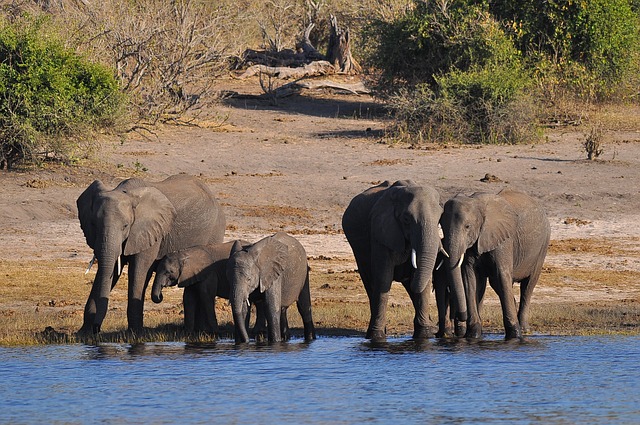
Label: elefante